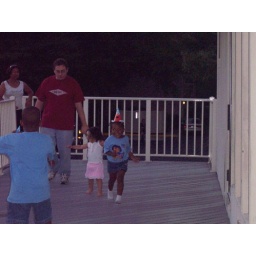
Chance took some of the older boys out for relay races so girls join in too!